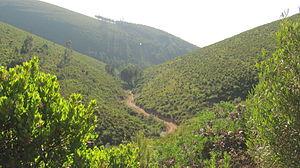
Vue d'un vallon dans le massif de la Dame du Mont.
La serra da Senhora do Monte, parfois appelée simplement Senhora do Monte, est un massif montagneux portugais du district de Leiria, dans le Pinhal littoral, dans la région Centre. Elle est située à l'extrême nord du massif calcaire de l'Estrémadure qui englobe également les serras de Aire et Candeeiros. La serra da Senhora do Monte, qui doit son nom actuel à l'ermitage médiéval de Nossa Senhora do Monte construit à flanc de montagne, correspond d'un point de vue administratif à une partie du massif restée hors du parc naturel, qui s'étend au sud de la freguesia de Cortes. Elle est située dans le prolongement du plateau de São Mamede et de la serra de Aire. Elle est communément considérée comme une subdivision géographique de la serra de Aire, et elle marque l'extrémité du massif calcaire de l'Estrémadure. Elle est plus récente que la serra de Aire, dans la mesure où elle date du Jurassique supérieur, tandis que la serra de Aire s'est formée au Jurassique moyen. Son écosystème et ses paysages diffèrent pour cette raison sensiblement.
Afonso Lopes Vieira, né le 16 janvier 1878 à Leiria et mort à Lisbonne le 25 janvier 1946, est un poète portugais. Il est l'une des figures majeures de la Renascença portuguesa et du Modernisme portugais. Publiant sans interruption de 1898 à 1946, il laisse une œuvre littéraire considérable, constituée de dizaines de recueils de poésie, mais aussi d'articles, de conférences, d'actualisation de textes anciens, etc. Au lendemain de la proclamation de la République portugaise, il est l'un de ceux qui lancent en 1911 le mouvement de la « Renaissance portugaise » avec son recueil « Chansons du Vent et du Soleil ». Il s'illustre par sa promotion des valeurs artistiques et culturelles nationales, par son travail de retour aux sources de la culture portugaise, sa campagne Vicentina, et par son travail de précurseur dans le domaine de la photographie.